Oryol Oblast

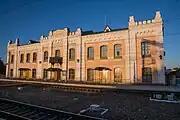
Railway station in Mtsensk

In the 12th century, chronicles mention Mtsensk, known as Novosil then. Then modern Orlovschina was part of the Chernigov Principality. After the death of Mikhail of Chernigov Novosil Principality was formed on these territories. By the end of the 15th century, it had disintegrated into four separate principalities and, along with all the other fragments of the Chernigov principality, became a part of Grand Duchy of Lithuania. In the 16th century, the fortress town of Oryol was founded, and the town of Livny, destroyed in the 13th century, was restored. In the 16th and 17th centuries, the territory of modern Oryol was the borderland of the Tsardom of Russia, with many fortifications of the Great Abatis Line. With the reduction of the threat posed by the Tatars, agricultural activity of the area had intensified.